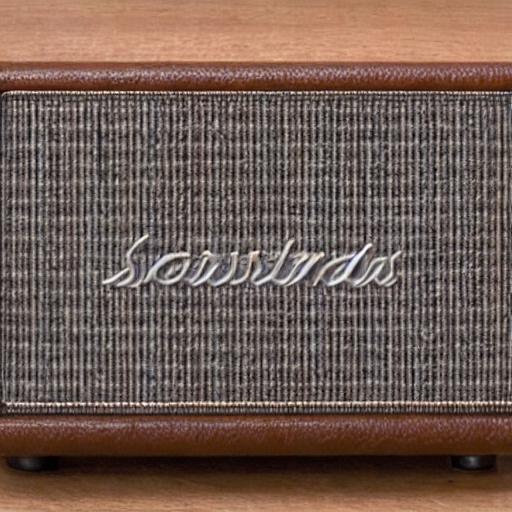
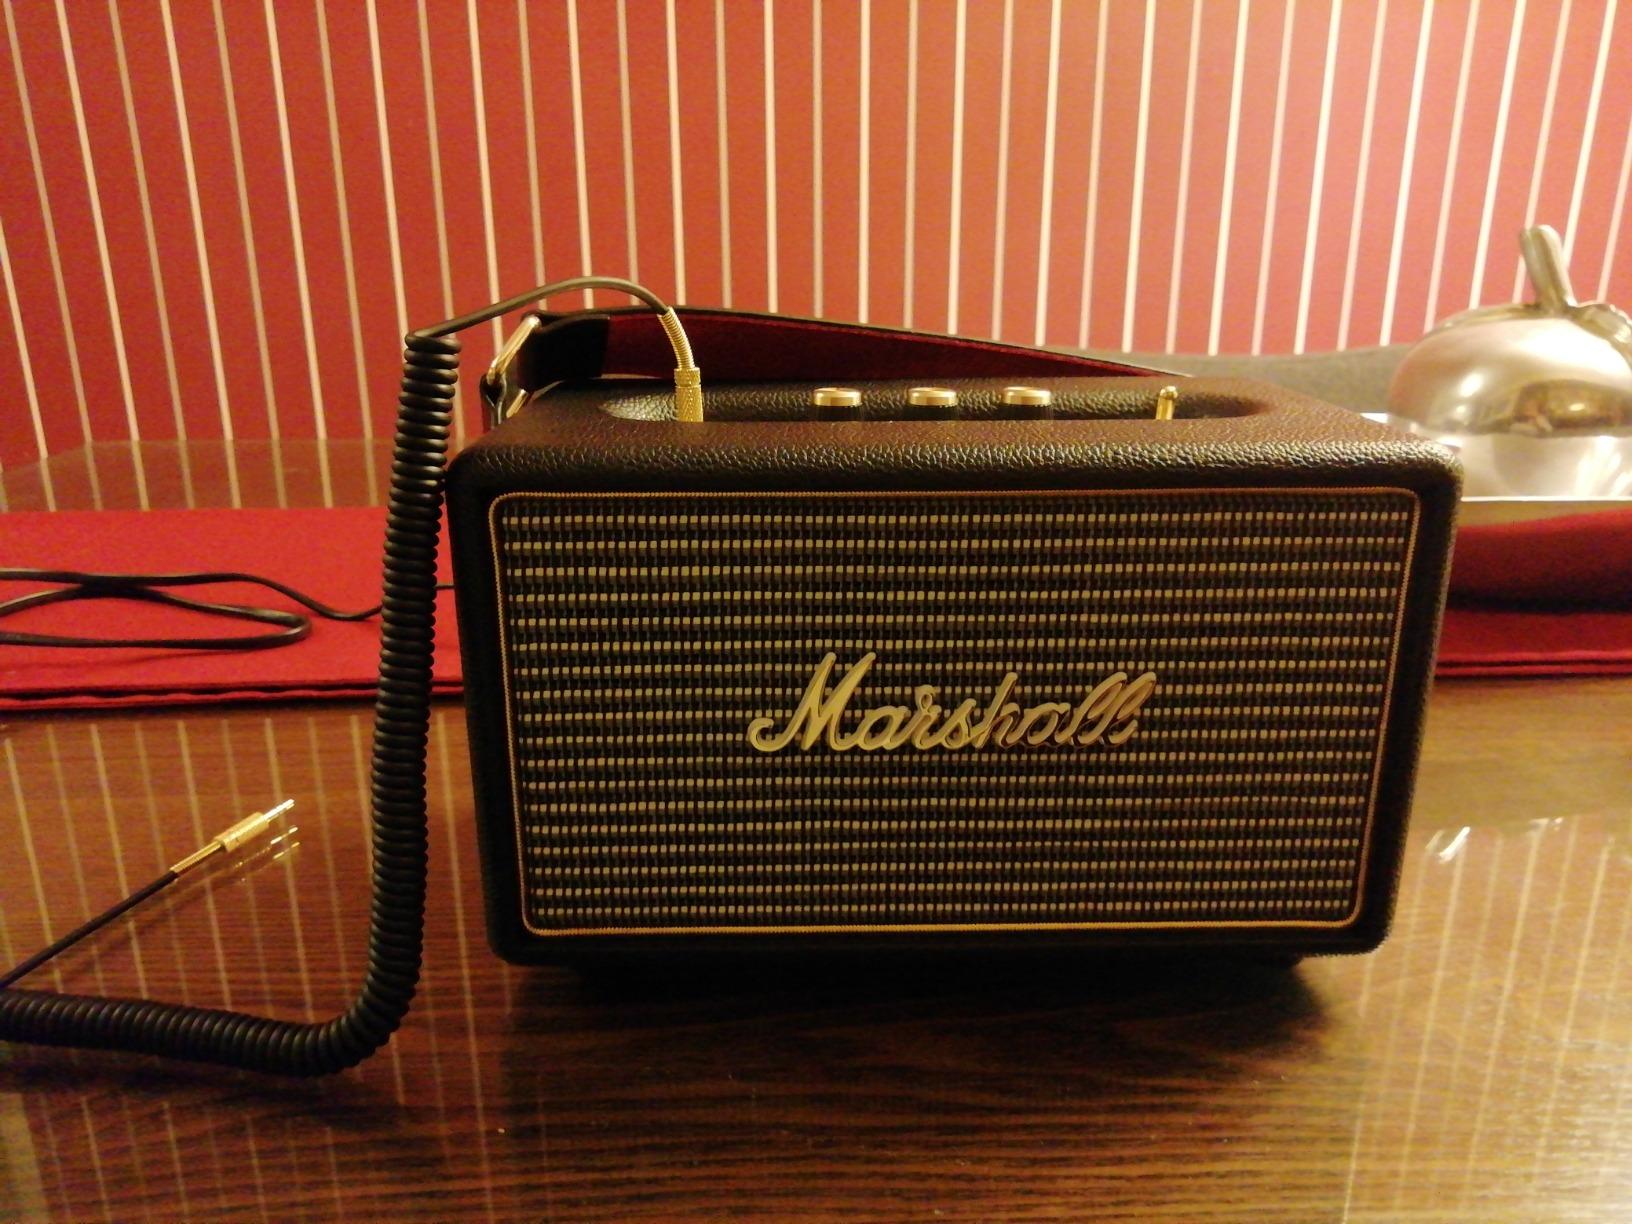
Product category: speaker
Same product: no